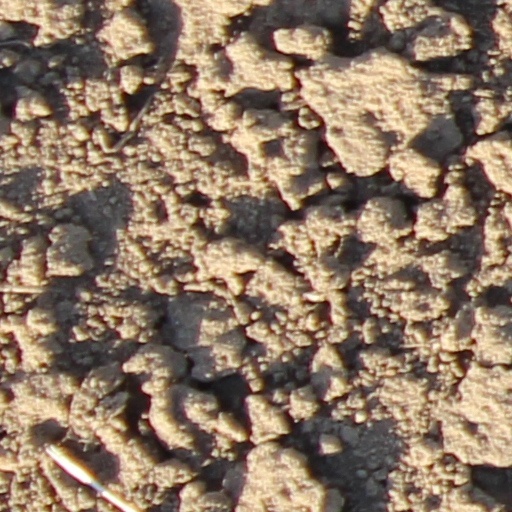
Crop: wheat